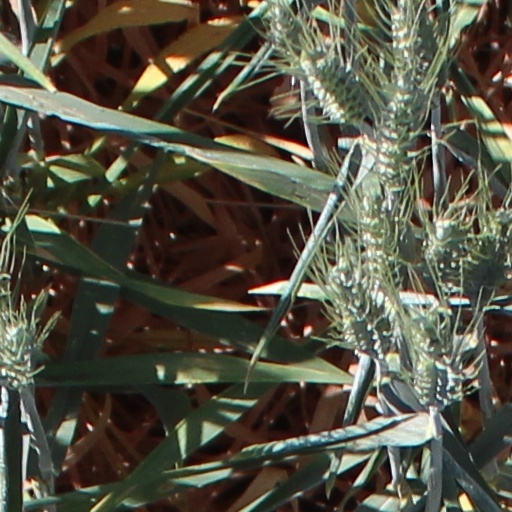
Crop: wheat